Baseball

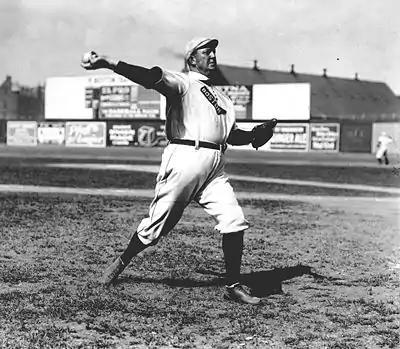
Cy Young—the holder of many major league career marks, including wins and innings pitched, as well as losses—in 1908. MLB's annual awards for the best pitcher in each league are named for Young.

Although baseball is a team sport, individual players are often placed under scrutiny and pressure. While rewarding, it has sometimes been described as "ruthless" due to the pressure on the individual player. In 1915, a baseball instructional manual pointed out that every single pitch, of which there are often more than two hundred in a game, involves an individual, one-on-one contest: "the pitcher and the batter in a battle of wits". Pitcher, batter, and fielder all act essentially independent of each other. While coaching staffs can signal pitcher or batter to pursue certain tactics, the execution of the play itself is a series of solitary acts. If the batter hits a line drive, the outfielder is solely responsible for deciding to try to catch it or play it on the bounce and for succeeding or failing. The statistical precision of baseball is both facilitated by this isolation and reinforces it.